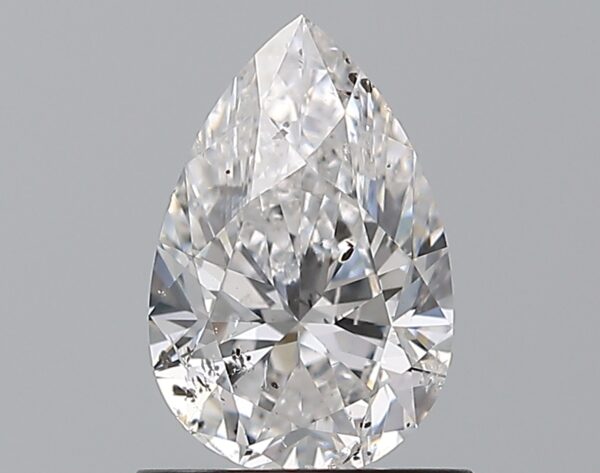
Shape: pear
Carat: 0.9
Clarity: SI2
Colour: D
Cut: EX
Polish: EX
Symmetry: VG
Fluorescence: F
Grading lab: GIA
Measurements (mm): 8.17 x 5.34 x 3.39